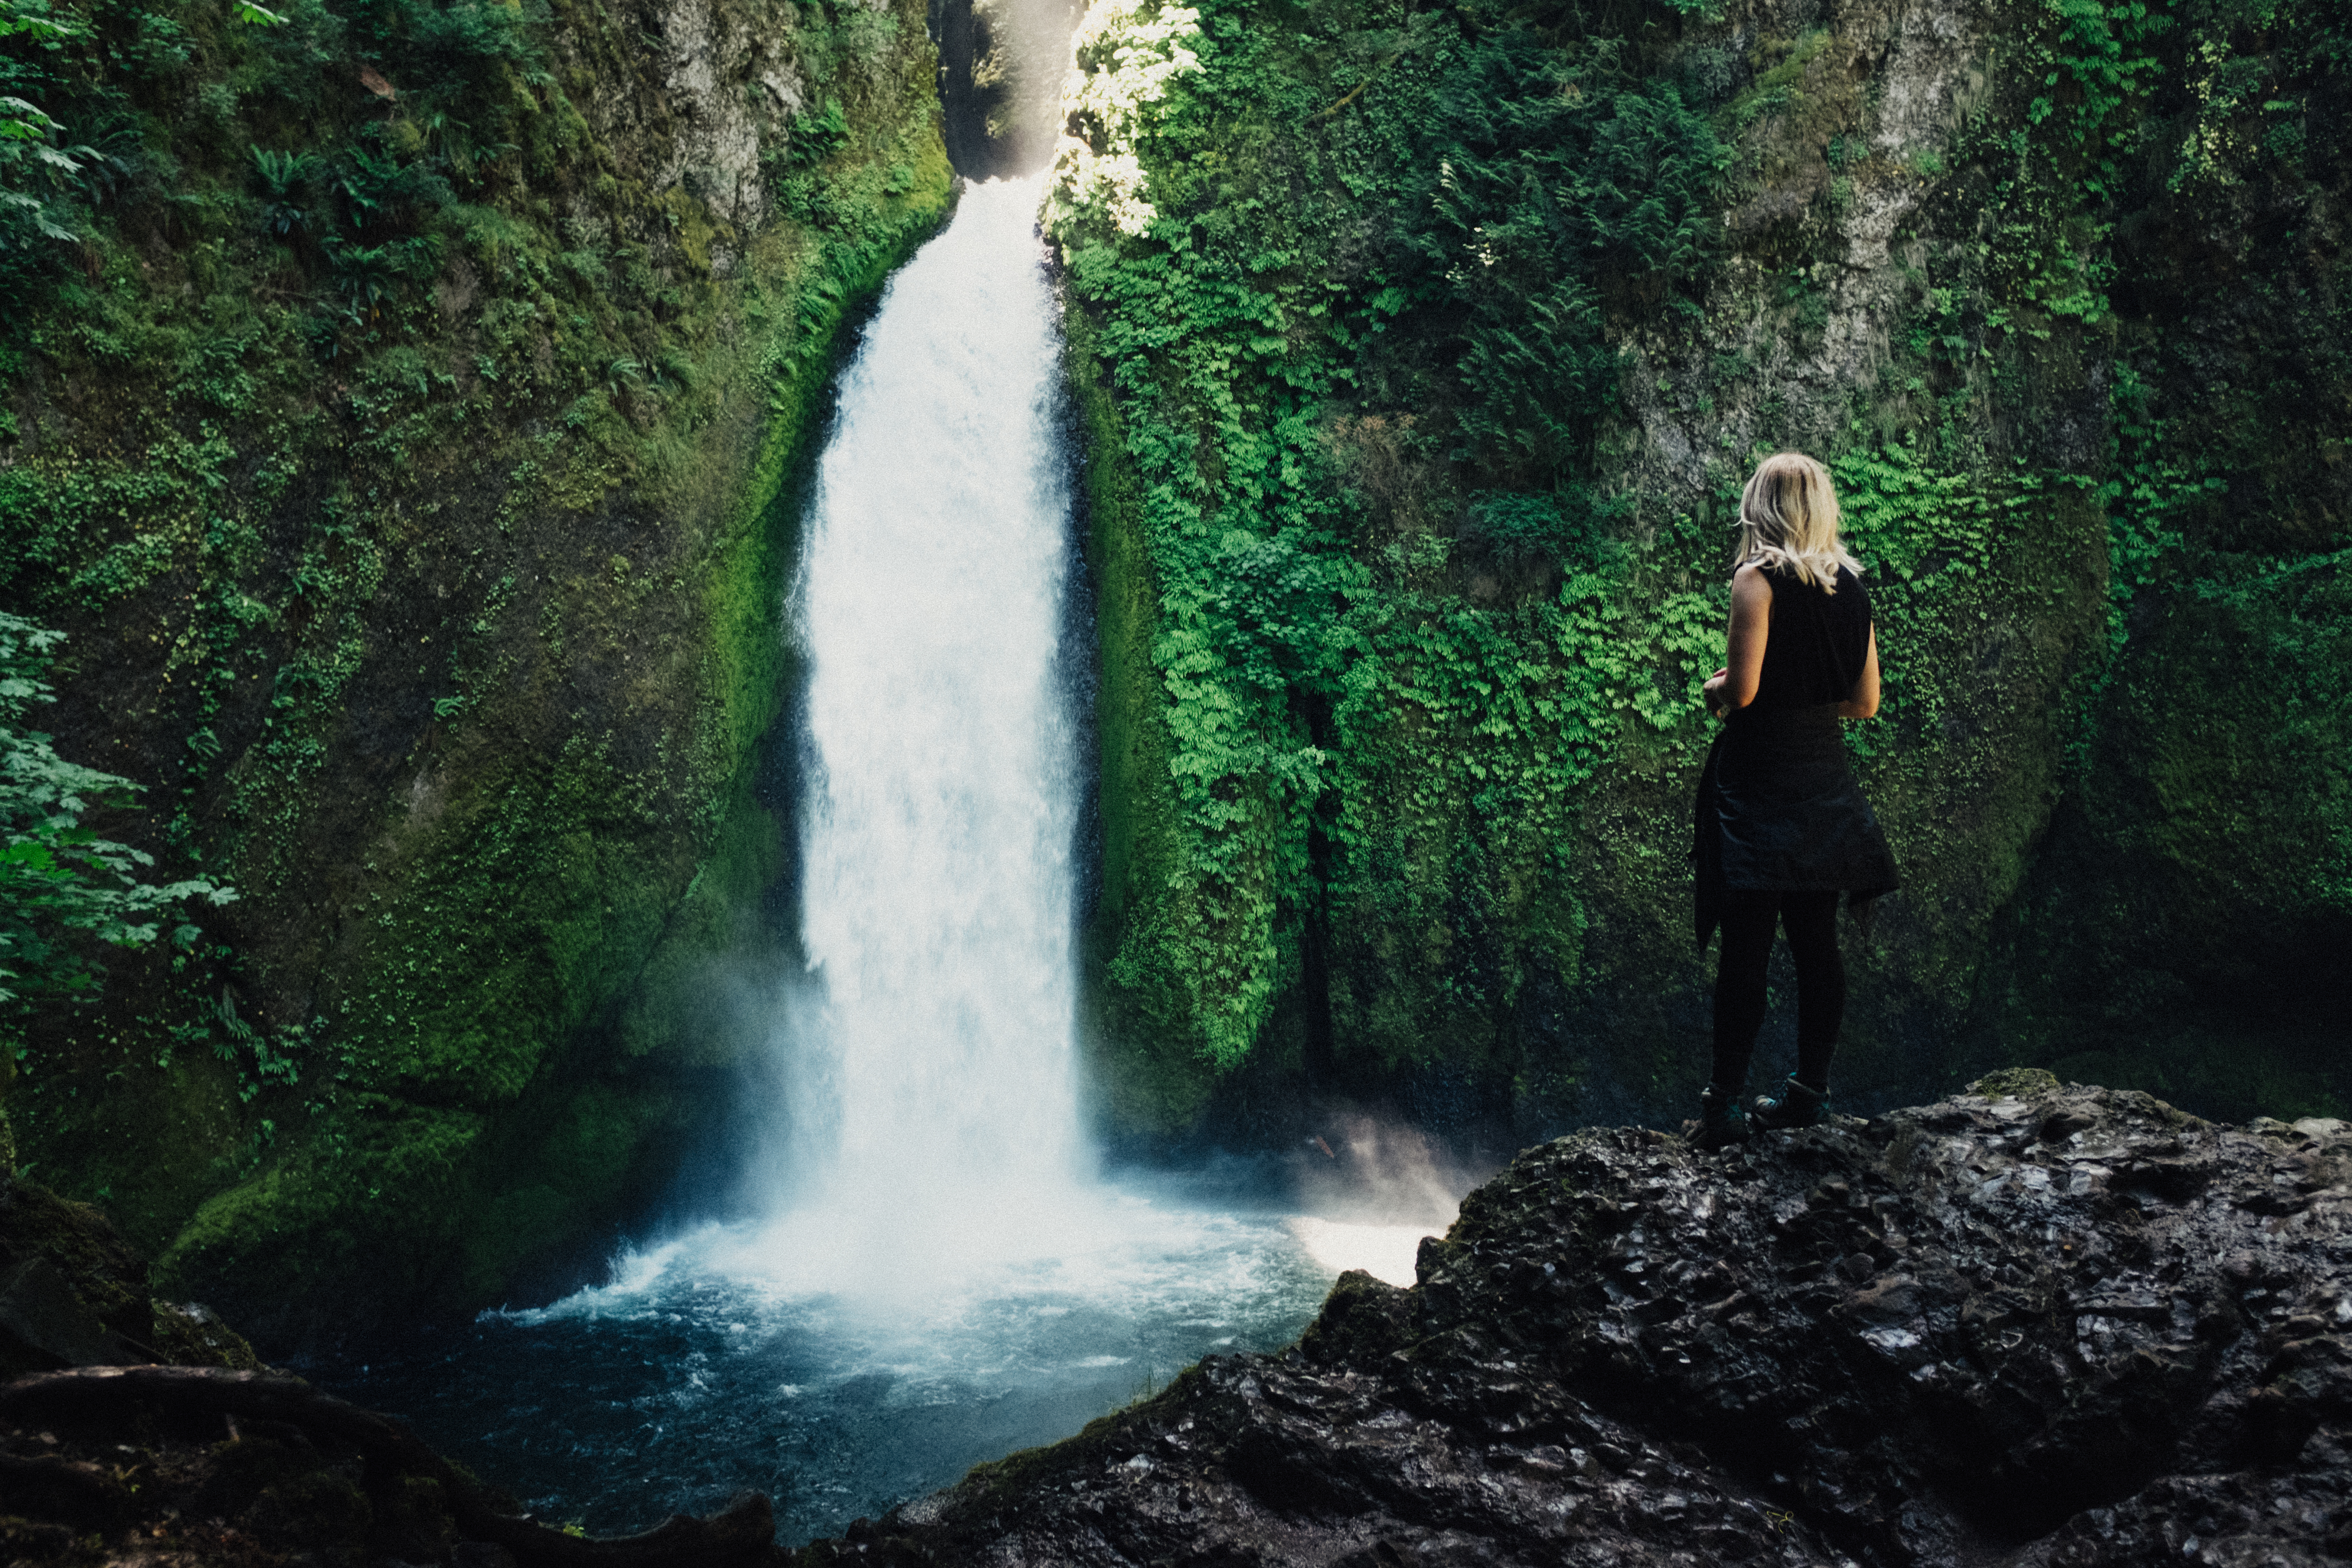
tree, water, nature, forest, rock, waterfall, woman, stream, jungle, body of water, rocks, outdoors, rainforest, wasserfall, woodland, water feature